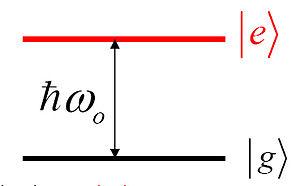
La téléportation quantique est un protocole de communications quantiques consistant à transférer l’état quantique d’un système vers un autre système similaire et séparé spatialement du premier en mettant à profit l’intrication quantique. Contrairement à ce que le nom laisse entendre, il ne s'agit donc pas de transfert de matière ni d'énergie. Le terme de téléportation quantique est utilisé pour souligner le fait que le processus est destructif : à l'issue de la téléportation, le premier système ne sera plus dans le même état qu'initialement.